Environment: real
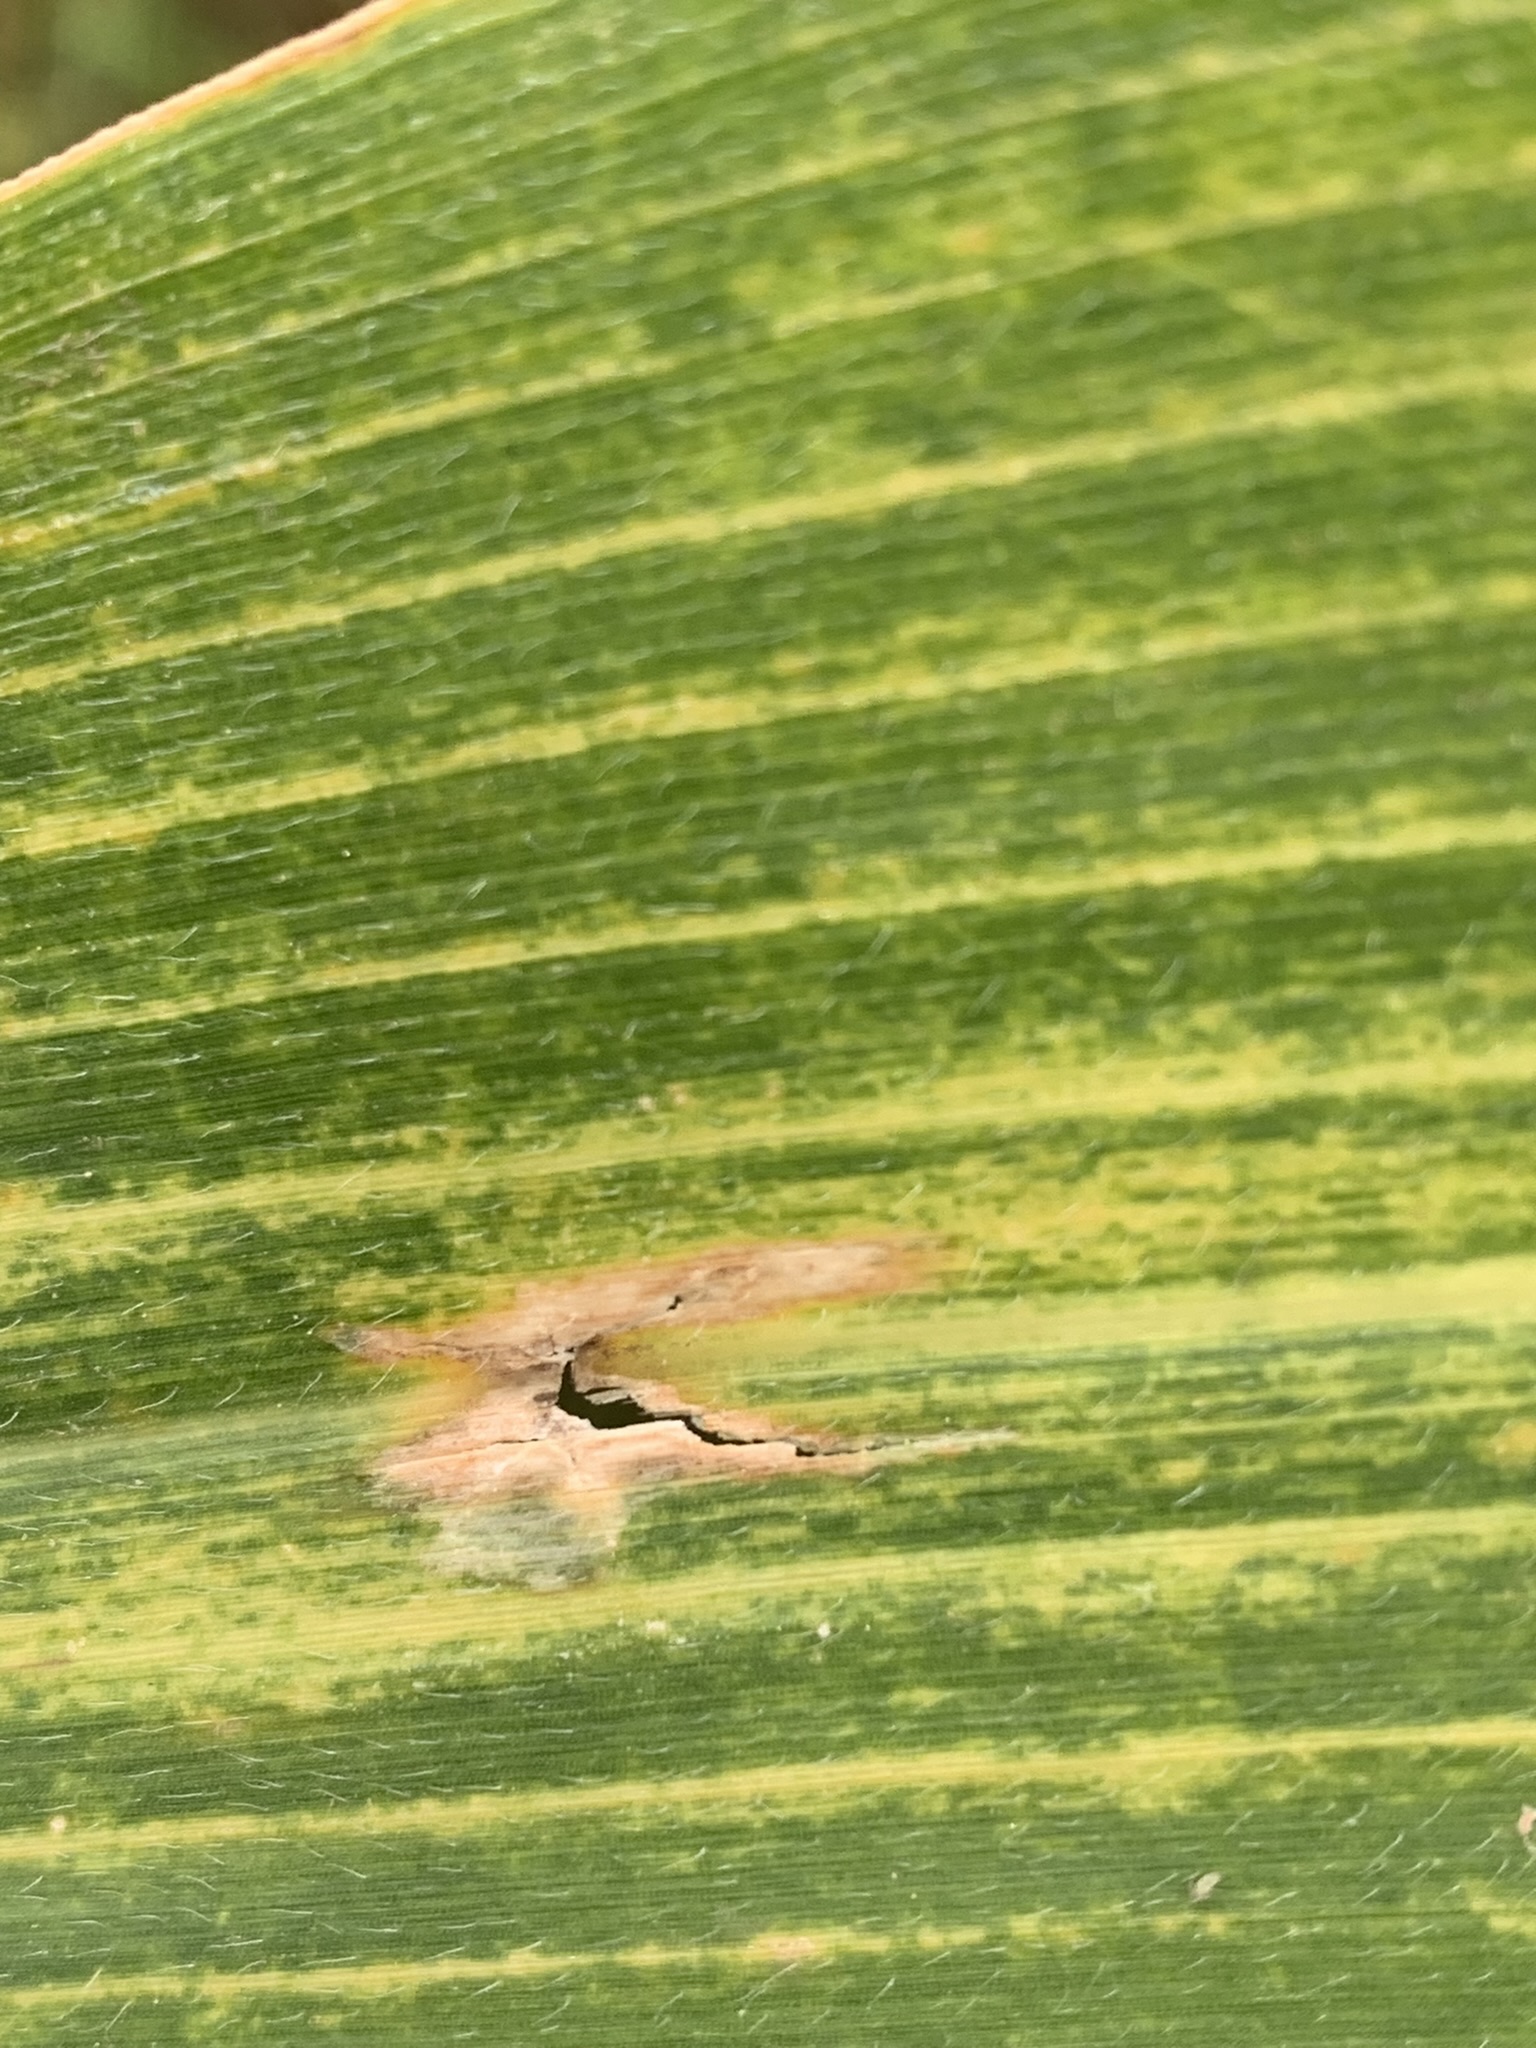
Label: lethal_necrosis